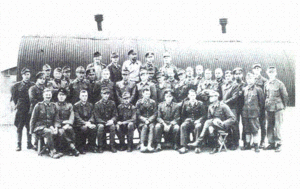
Camp de prisonniers d'officiers supérieurs et de soldats allemands à Mulsanne (Sarthe en France de 1945 à 1947).
Le Maine est une région historique et culturelle française, correspondant à une ancienne province et dont la capitale est Le Mans. Le Maine fut aussi un comté et un duché. Ses limites correspondent historiquement depuis l'époque carolingienne jusqu'à la révolution à l'évêché du Mans de l'Ancien Régime.